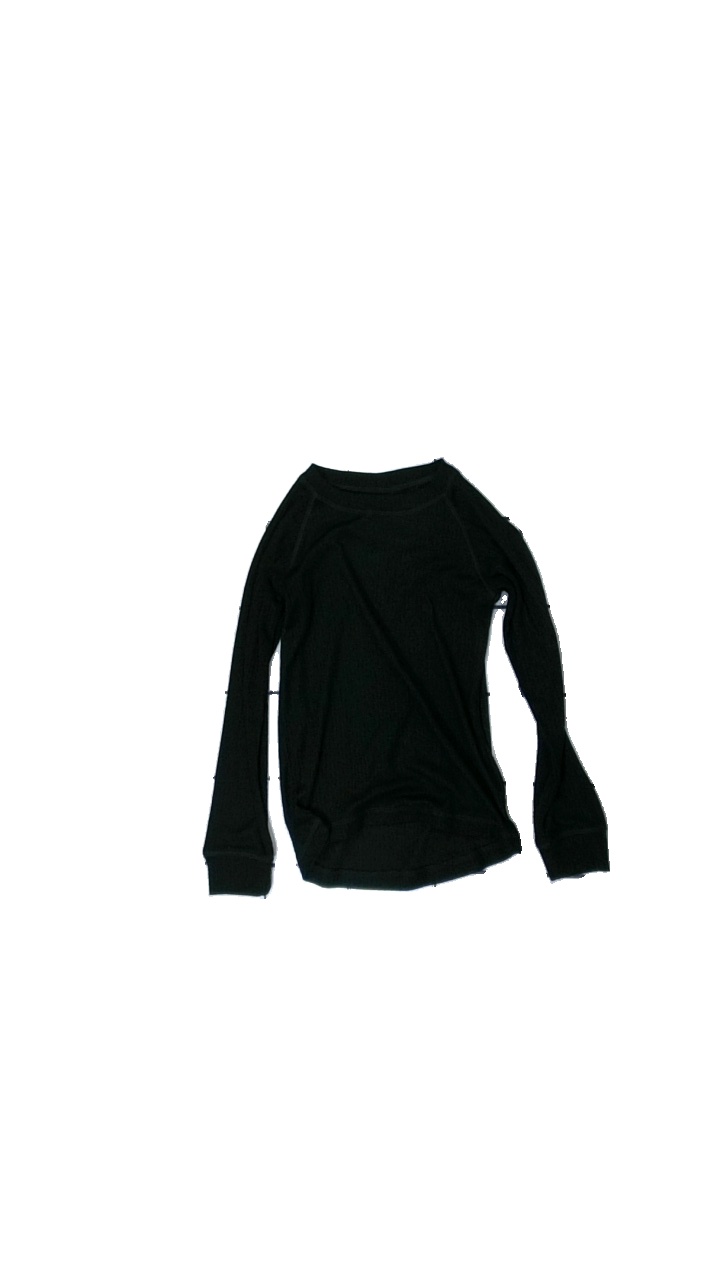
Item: Top (Children)
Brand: Stadium
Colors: Black
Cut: Regular, Tight, C-collar
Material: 100% polyester
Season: All
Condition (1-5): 2
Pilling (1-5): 1
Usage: Export
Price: <50